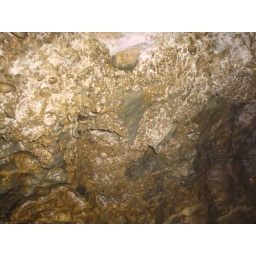
conglomerate rock cemented onto the wall by calcite